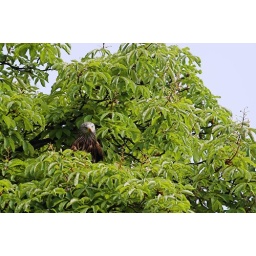
A red kite during the airshow of the falconry on the castle Greifenstein in Bad Blankenburg, Thuringia, Germany. (2009-05-16)